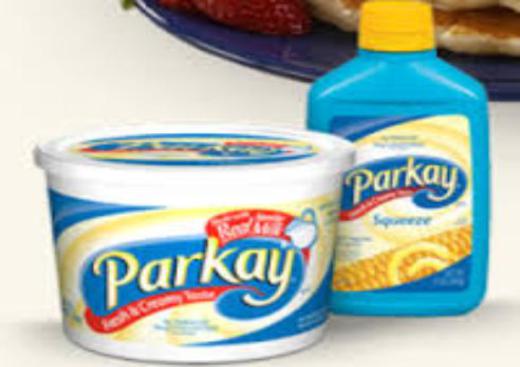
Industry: Necessities